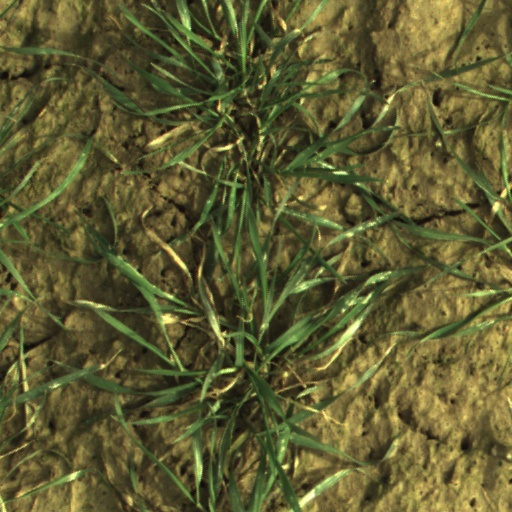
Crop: wheat